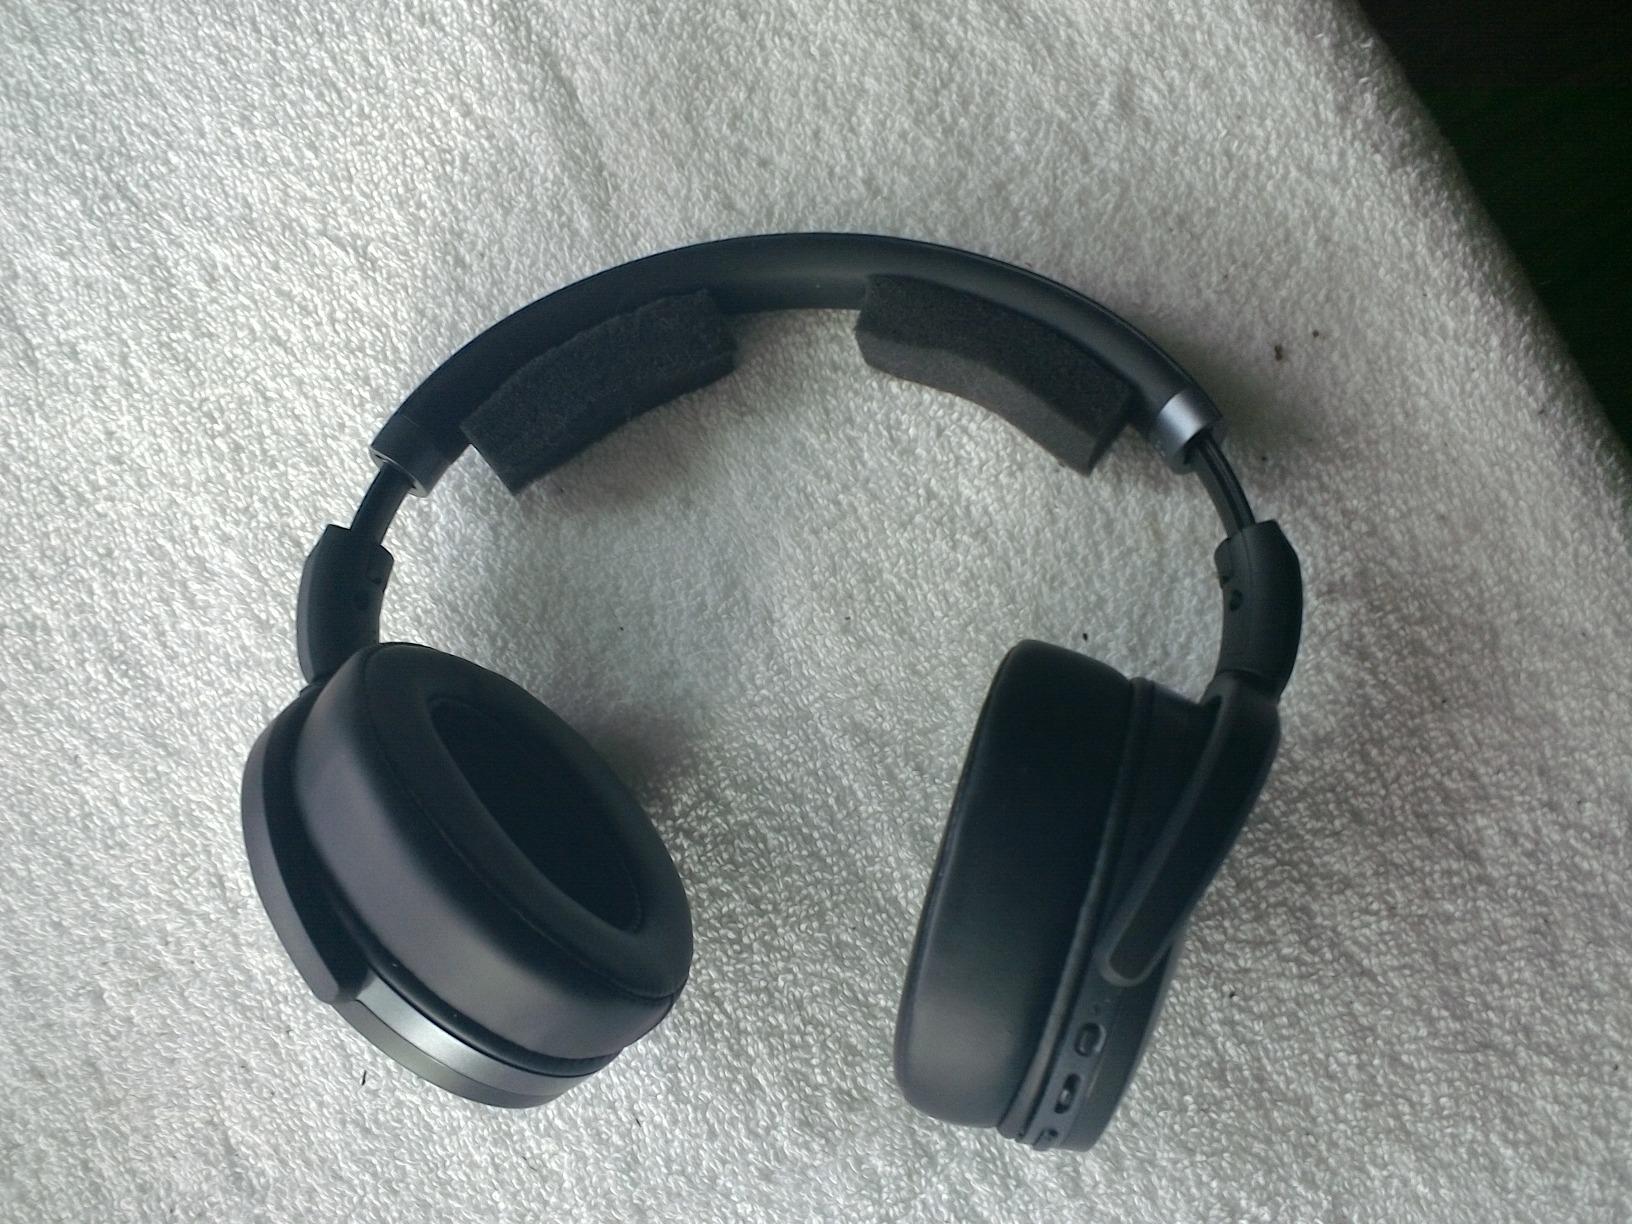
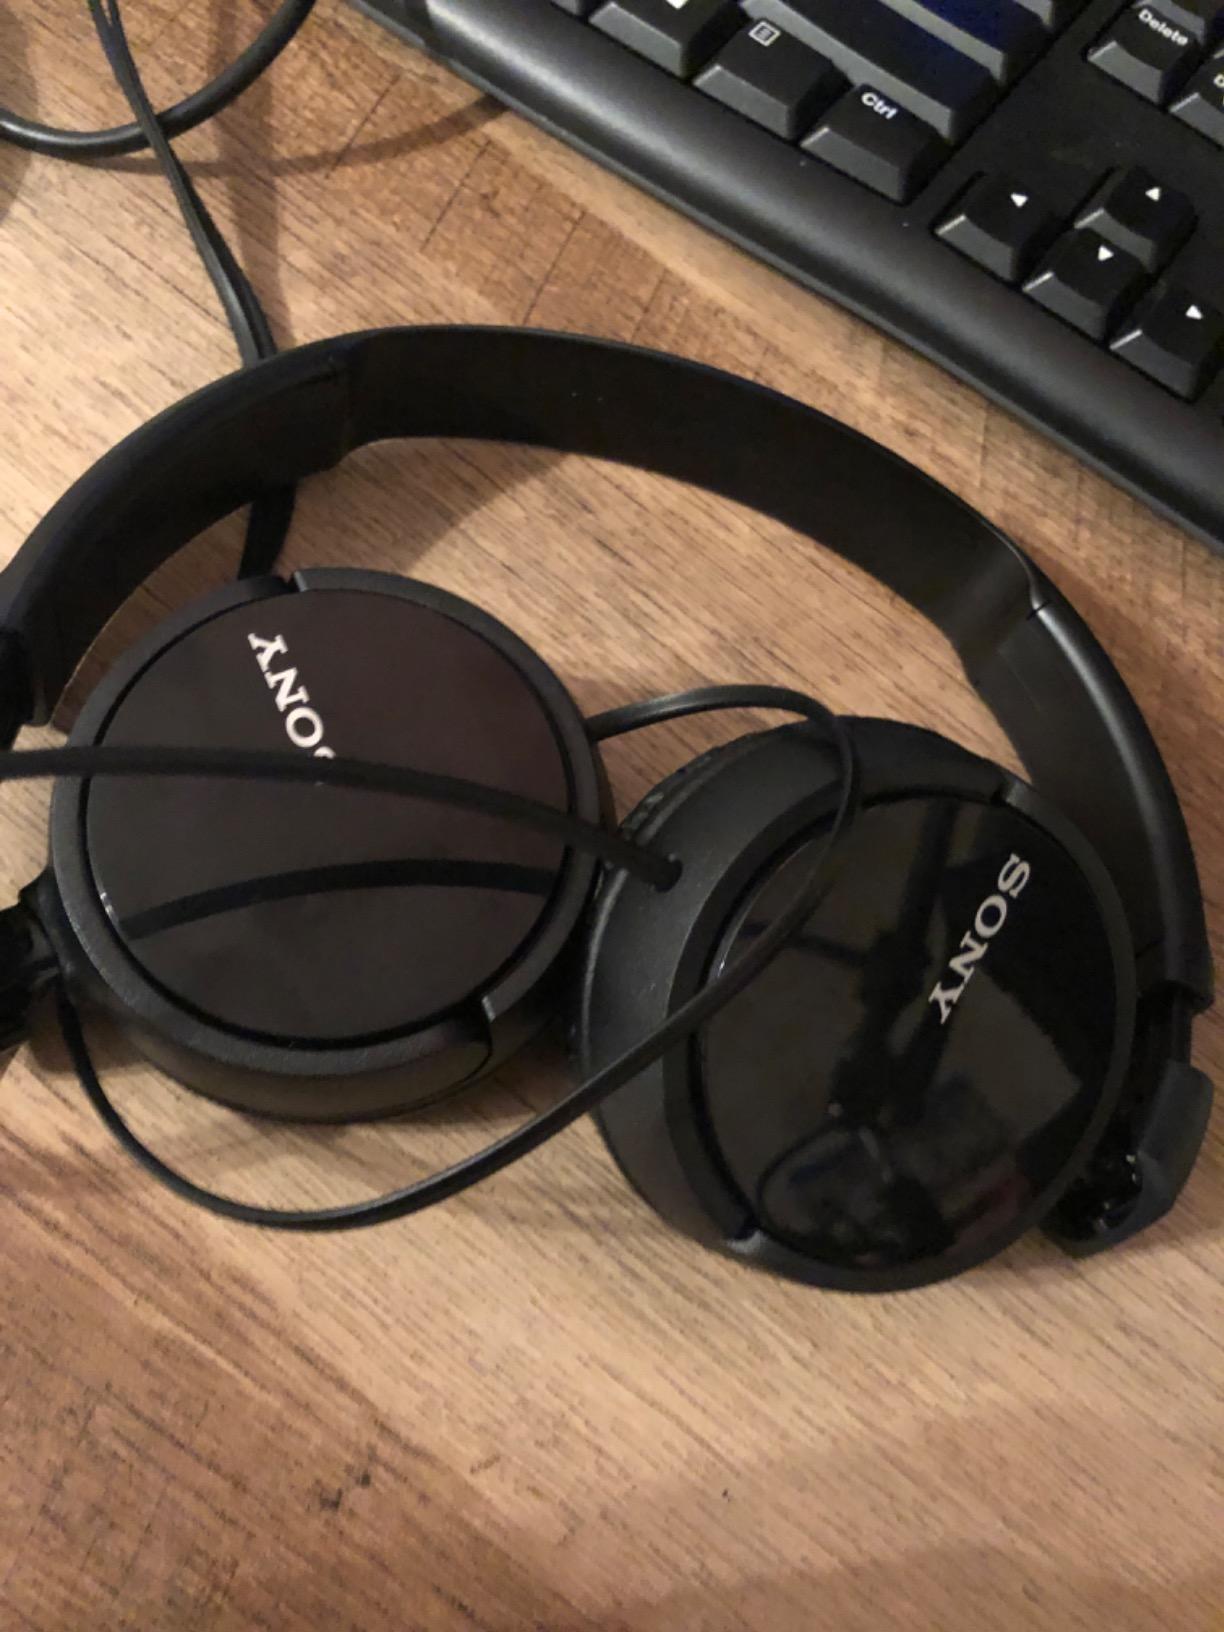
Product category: headphones
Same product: no